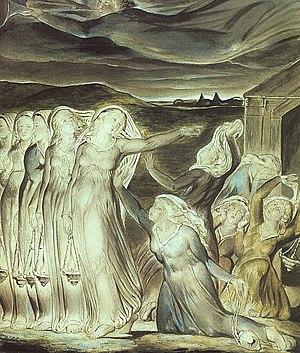
Les dix vierges, ou les Vierges folles et Vierges sages, est une parabole de l'Évangile selon Matthieu. Elle appartient au Sondergut de cet évangile. Elle met en image l'appel de Jésus-Christ à suivre les principes de la fidélité à sa parole, à la miséricorde et la charité pour gagner, après la mort, le Royaume de Dieu plutôt que la perdition en enfer.